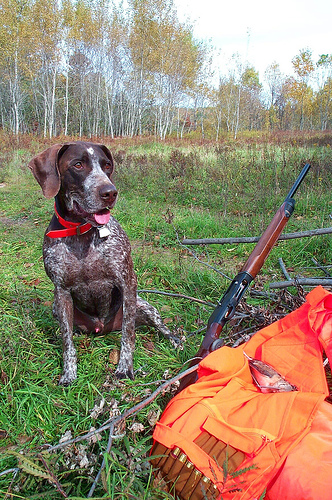
Animal: dog
Breed: german_shorthaired